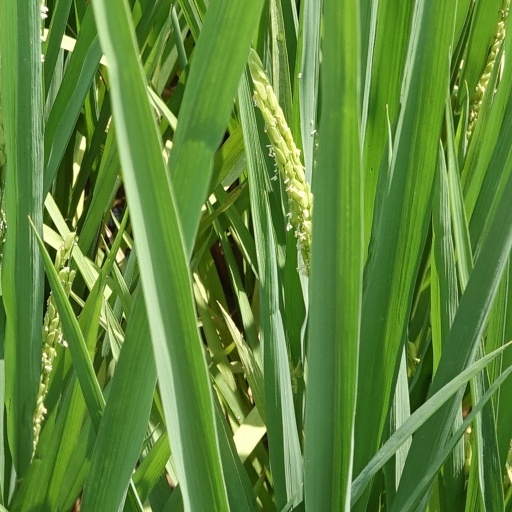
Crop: rice